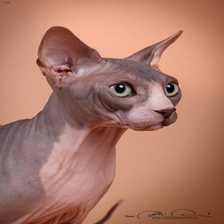
Species: cat
Breed: Sphynx